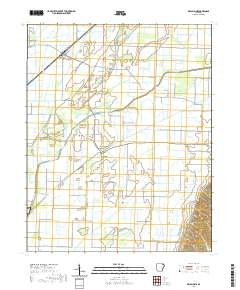
USGS US Topo 7.5-minute map for Delaplaine AR 2020
Brand: American Map Store
This is the current USGS topographic map for this quadrangle. Printed on waterproof, crease resistant paper, using HP fade resistant inks, this map comes rolled and shipped in a sturdy carboard tube. The map contains contour data, water features, roads and other features. Scale is 1:24,000. Printed size is 24" W x 29" H
Category: Arts & Entertainment > Hobbies & Creative Arts > Musical Instruments > Bagpipes > Northumbrian Pipes